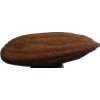
Label: almonds